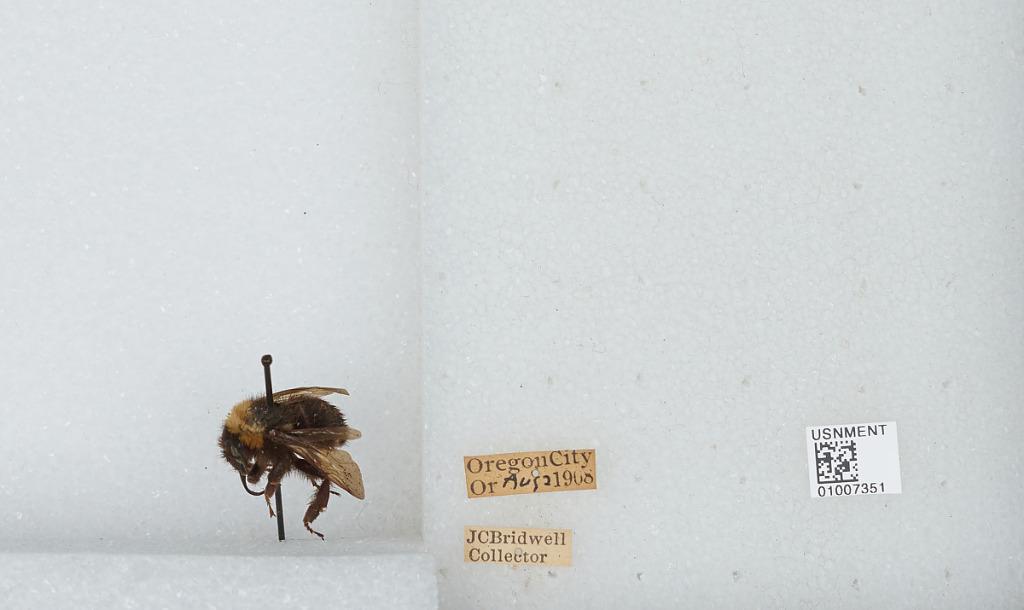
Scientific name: Bombus (Fervidobombus) californicus Smith
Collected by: J. Bridwell
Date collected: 1908-8-2
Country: United States
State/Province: Oregon
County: Clackamas
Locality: Oregon City
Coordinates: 45.3572, -122.607